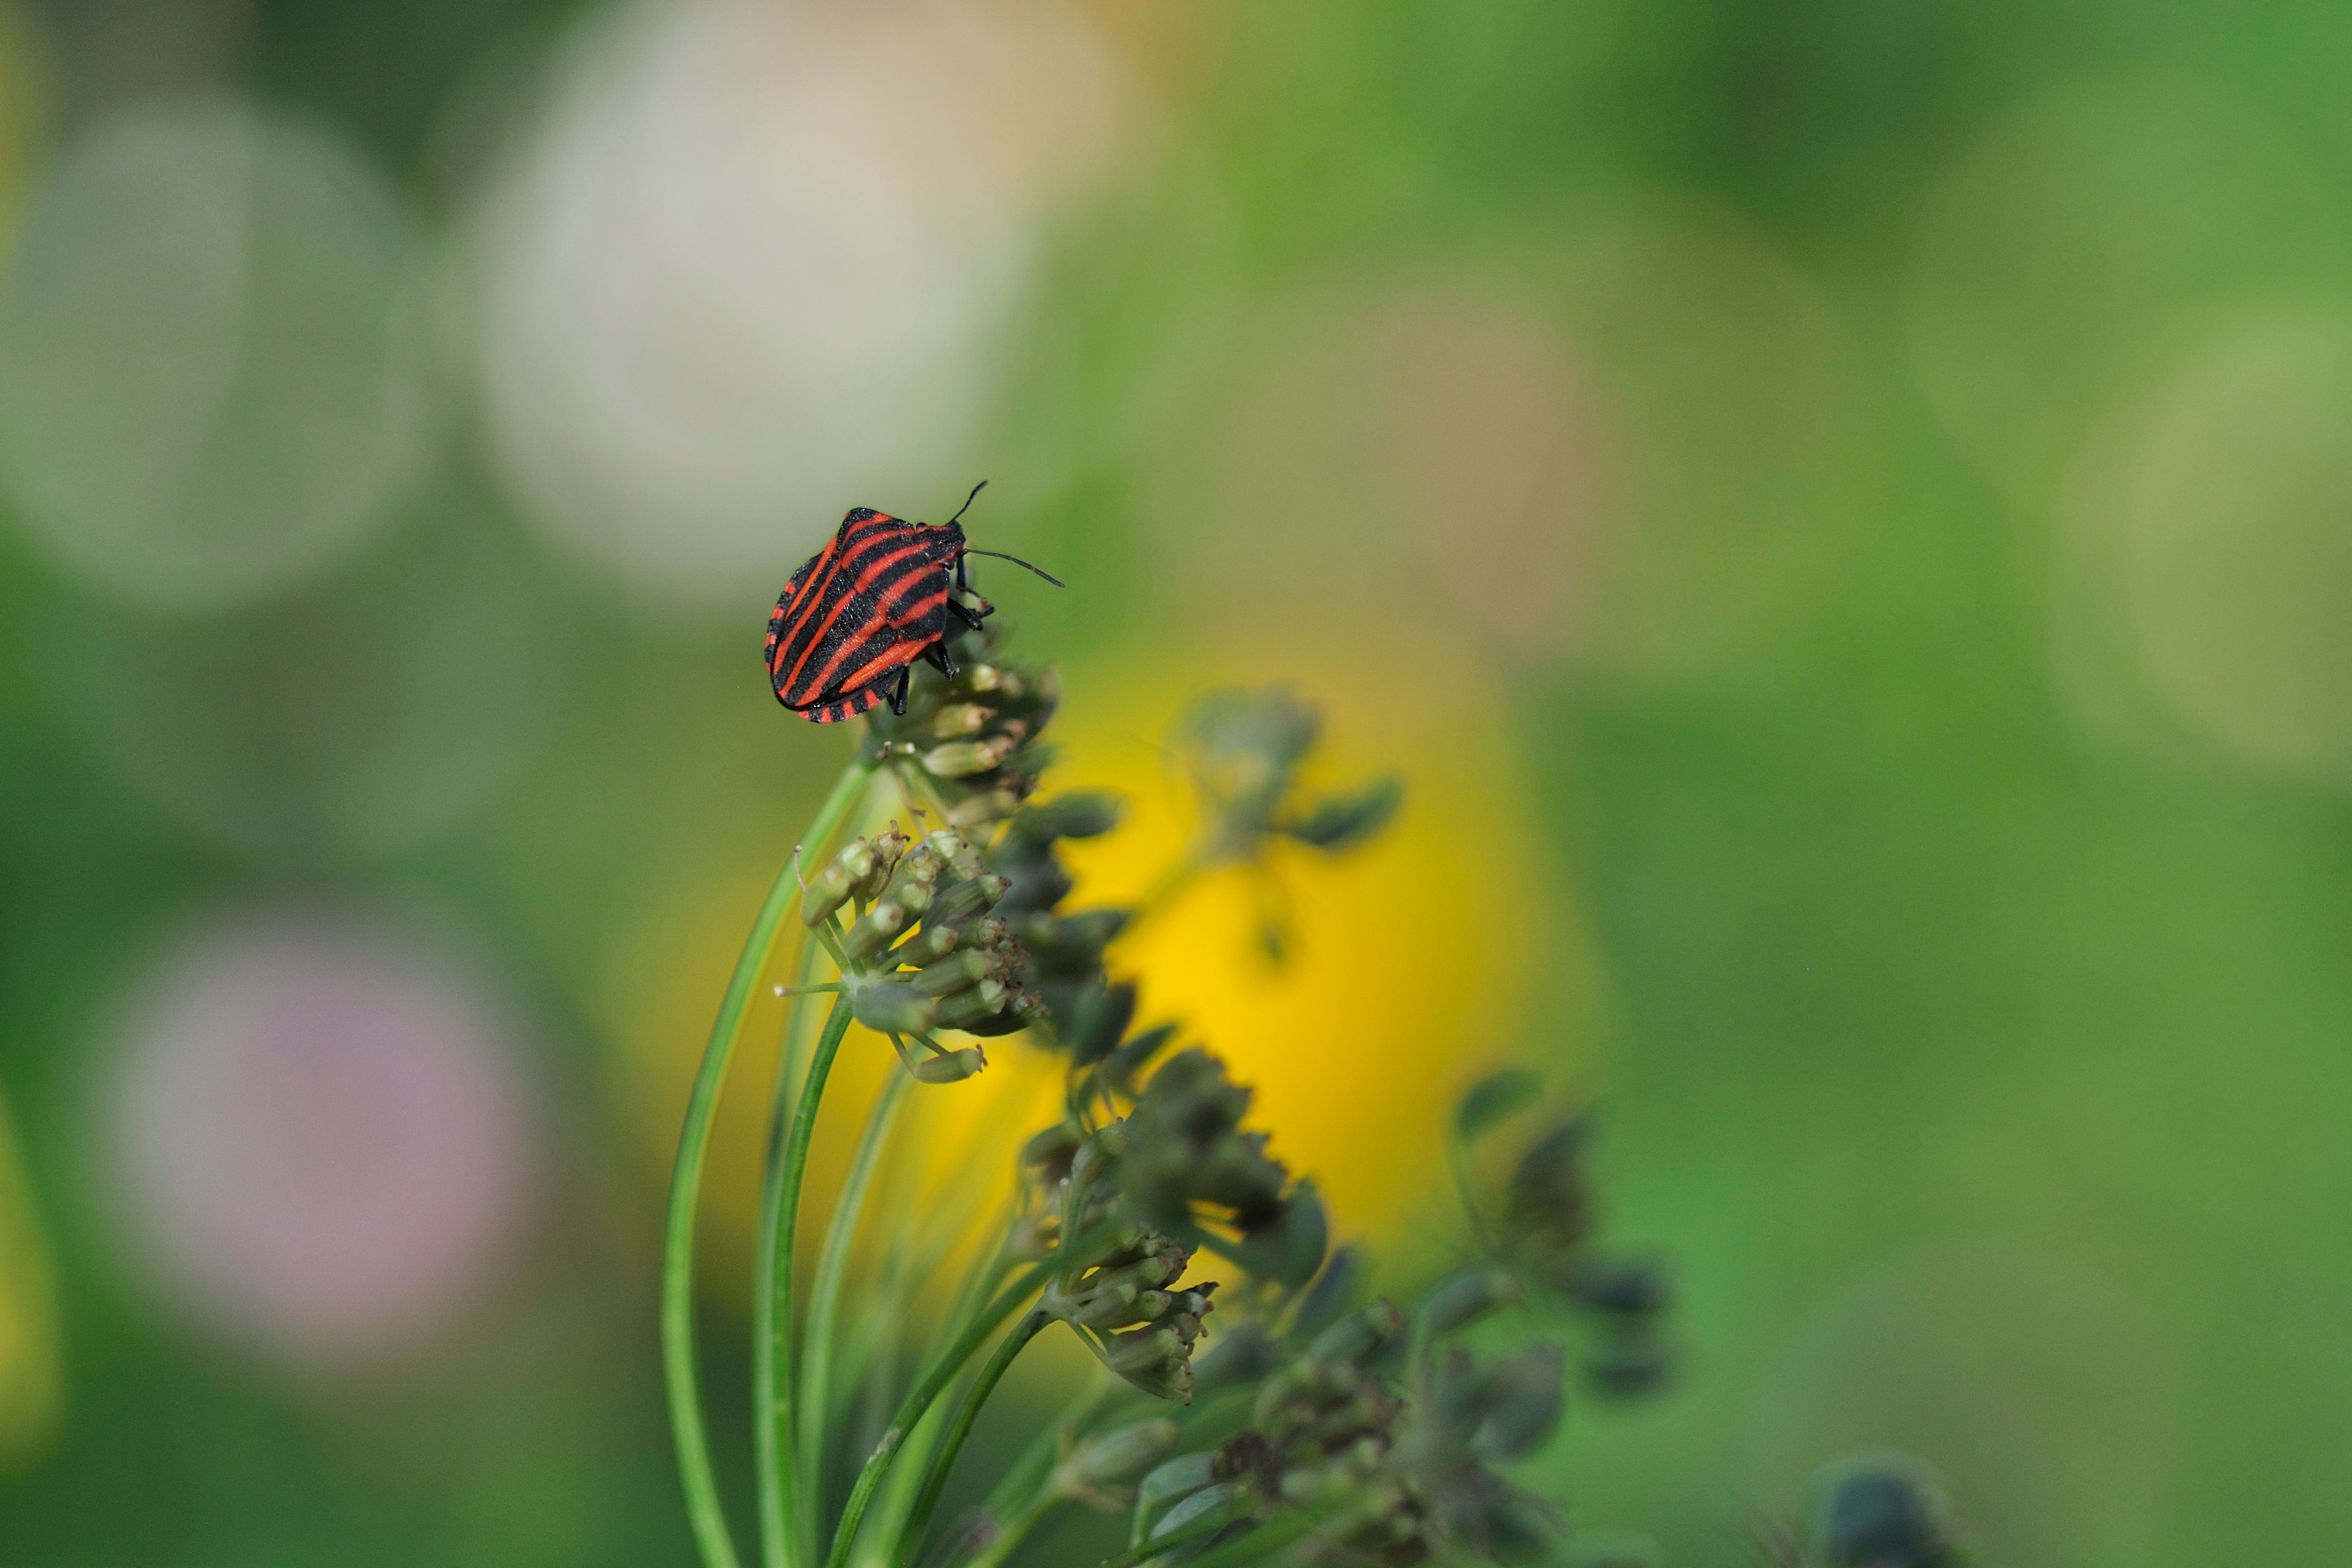
nature, plant, photography, meadow, leaf, flower, animal, wildlife, pollen, green, insect, bug, botany, butterfly, yellow, close, flora, fauna, invertebrate, wildflower, close up, nectar, pentatomidae, composites, macro photography, honey bee, strip bug, plant stem, moths and butterflies, lycaenid, graphosoma lineatum, foeniculum vulgare rubrum, bronze fennel